Trafalgar High School (Cape Town)

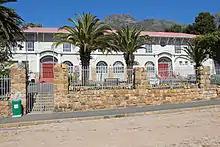
The school in 2014

The school has frequently had more students than resources. It has also faced opposition. During the 1970s the community of District Six was moved and the plan was to move the school from its current location. On 11 February 1966, P. W. Botha declared that District Six was to be emptied to make way for white residents under the Group Areas Act and bulldozers moved in. However the school felt strongly about its history and it, like Harold Cressy High School, refused to be moved. By 1982, 60,000 people had been moved out of the area and rehoused in the Cape Flats. This meant that many students had to be transported in to fill the school and no student lives within a kilometre. However the school still achieved high pass rates.